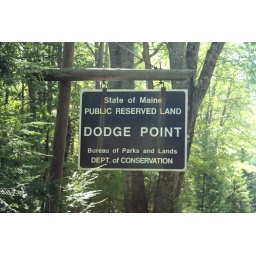
The Dodge Point sign on River road in Newcastle ME